Transphotographiques

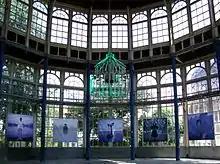
Transphotographiques exhibition at Palais Rameau, Lille, June 2009

Transphotographiques is a photography festival based in Lille, France. It was created in 2001 by Olivier Spillebout, and organized since 2003 by the House of Photography.